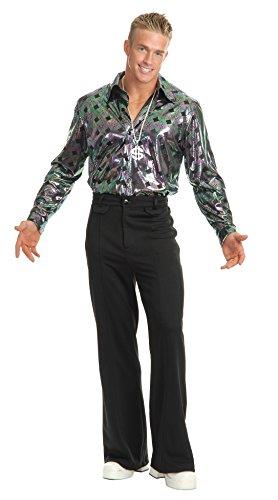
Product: Charades Men's Disco Pant
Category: Clothing, Shoes & Jewelry | Costumes & Accessories | Men | Costumes & Cosplay Apparel | Bottoms
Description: Great Condition.
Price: $10.04 - $49.99